Gulf Trough

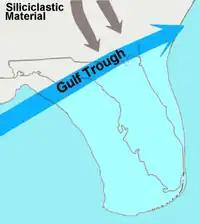
Depiction of the Gulf Trough over Florida.

The Gulf Trough, also known as the Suwanee Straits, is an ancient geologic feature of Florida present during the Paleogene period. A strong marine current, similar to the Gulf Stream, scoured the trough from southwest to northeast.